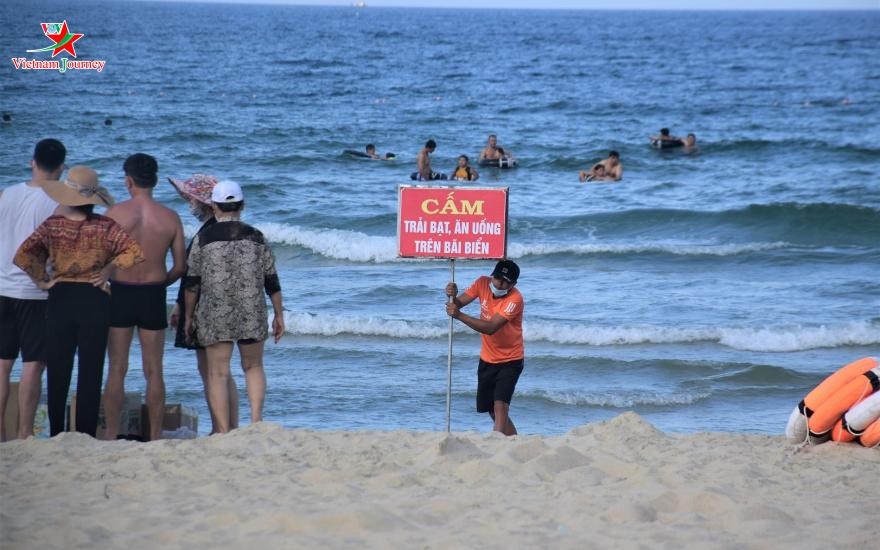
người đàn ông mặc áo cam là người cắm tấm bảng ghi nội quy trên bãi biển